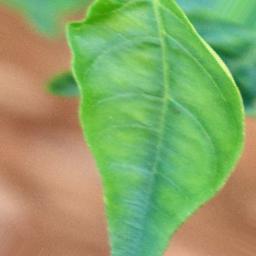
Label: healthy